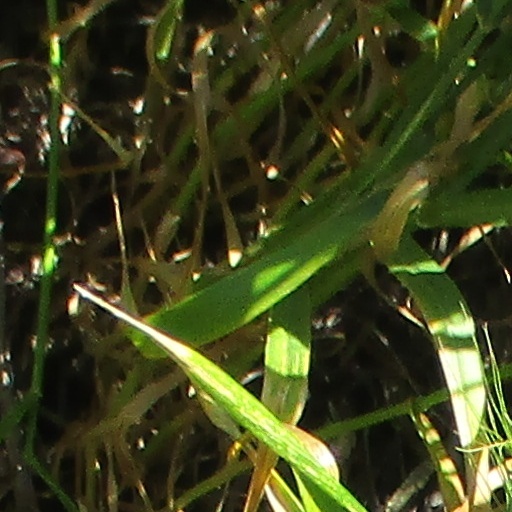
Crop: wheat